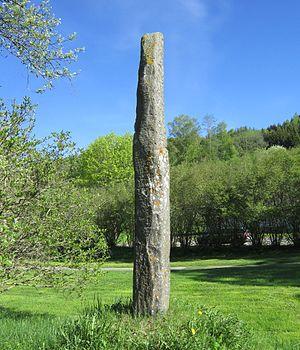
La pierre runique de Fåberg ou pierre de Fåberg est une pierre runique située à Fåberg, dans le comté d'Oppland, en Norvège.
Un menhir est une pierre dressée, plantée verticalement. Il constitue l'une des formes caractéristiques du mégalithisme.
Cette liste non exhaustive, recense les sites mégalithiques encore visibles en Norvège.